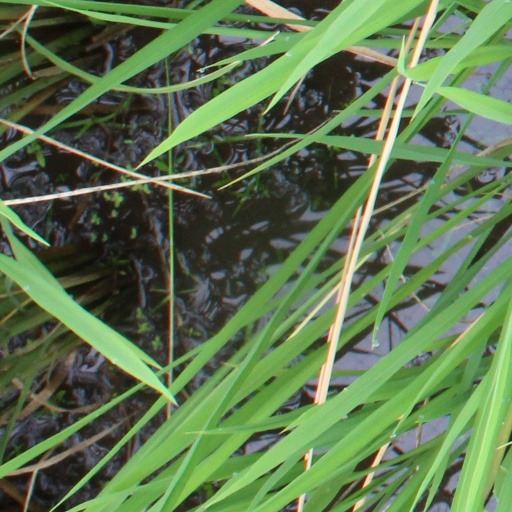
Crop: rice